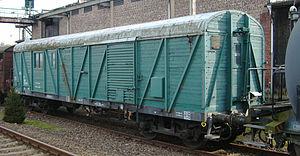
Un wagon couvert est un type de wagon ferroviaire constitué d'une caisse, généralement en bois, couverte d'un matériau étanche permettant de transporter des marchandises craignant l'eau ou d'une certaine fragilité. Dans certaines circonstances, ces wagons furent amenés à transporter des hommes. Afin de permettre chargements et déchargements, ce type de wagon comporte une ou deux portes de grande largeur par côté.